Glen Ellyn Downtown North Historic District

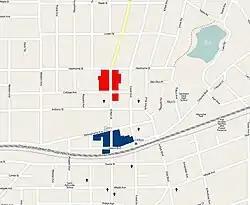
Location of Glen Ellyn Downtown North Historic District (dark blue) within Glen Ellyn

The following twenty-eight buildings contribute the historic district. There are two dominant architectural styles: eight buildings are in the Chicago school style and six are in the Tudor Revival style.